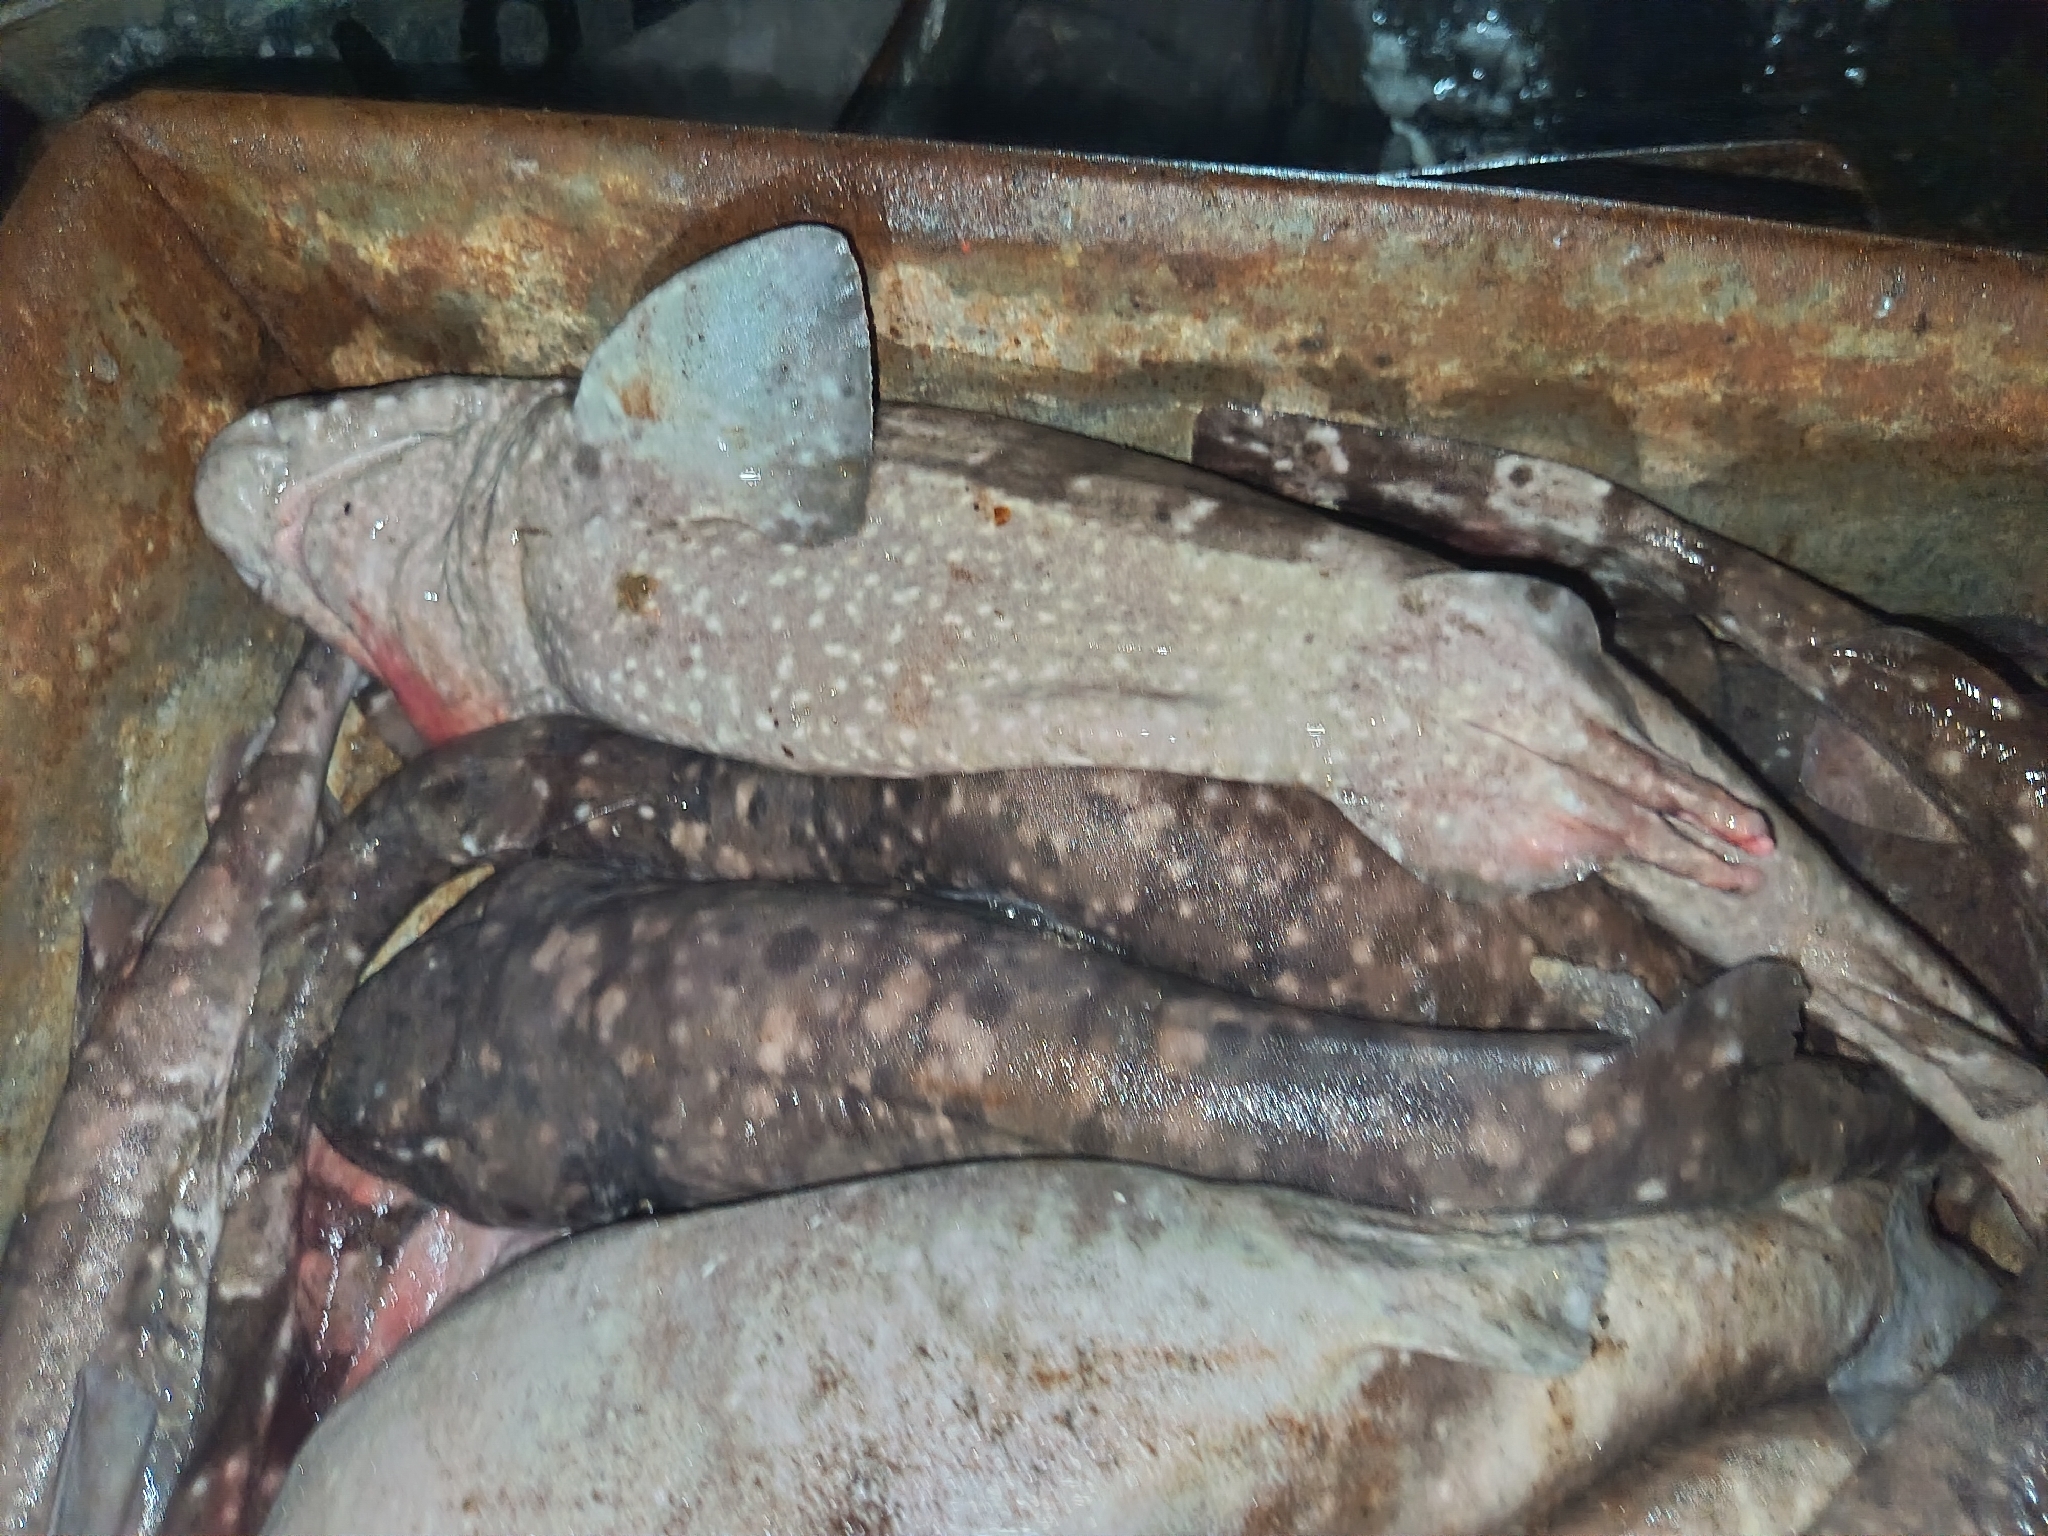
fish (species not among the labelled classes)